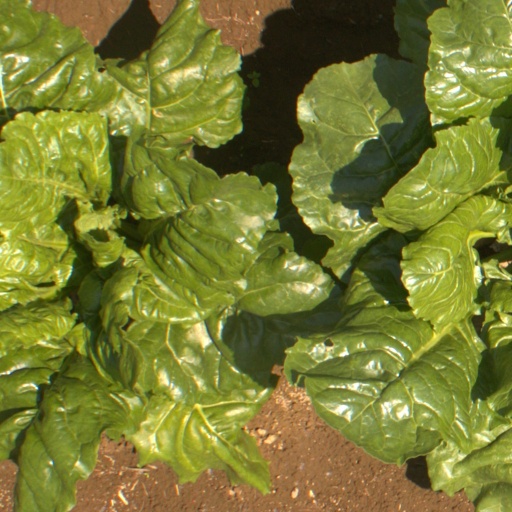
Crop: sugar beet